Aegidientorplatz

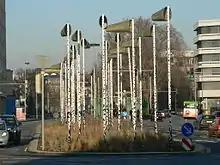
Centre of Aegidien Gate Square as a traffic island, with the Aegidien Forest, a stylised birch forest

In 2003 planning began for further renovations, which would begin in November 2004, after the waiting period for the previous project imposed by the Municipal Transport Financing Act had expired. The bus lane created in the previous project would be abandoned as far as the intersection with to permit an easier route for the buses. Some of the space was used for a new lane in the direction of the street . The remaining space was converted into the so-called Aegidien Forest, designed by Dominik Geilker and Stefanie Schmoll, landscape architecture students at the Leibniz University Hannover, who were supervised by Professor Udo Weilacher and civil engineer Thomas Göbel-Groß. The planning and project management of the project was the responsibility of the architectural firm of